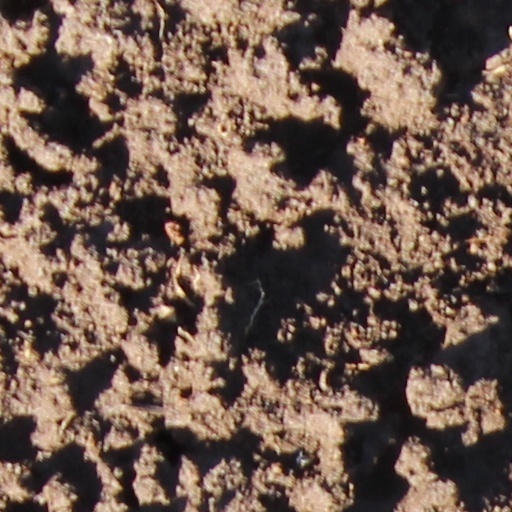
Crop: wheat